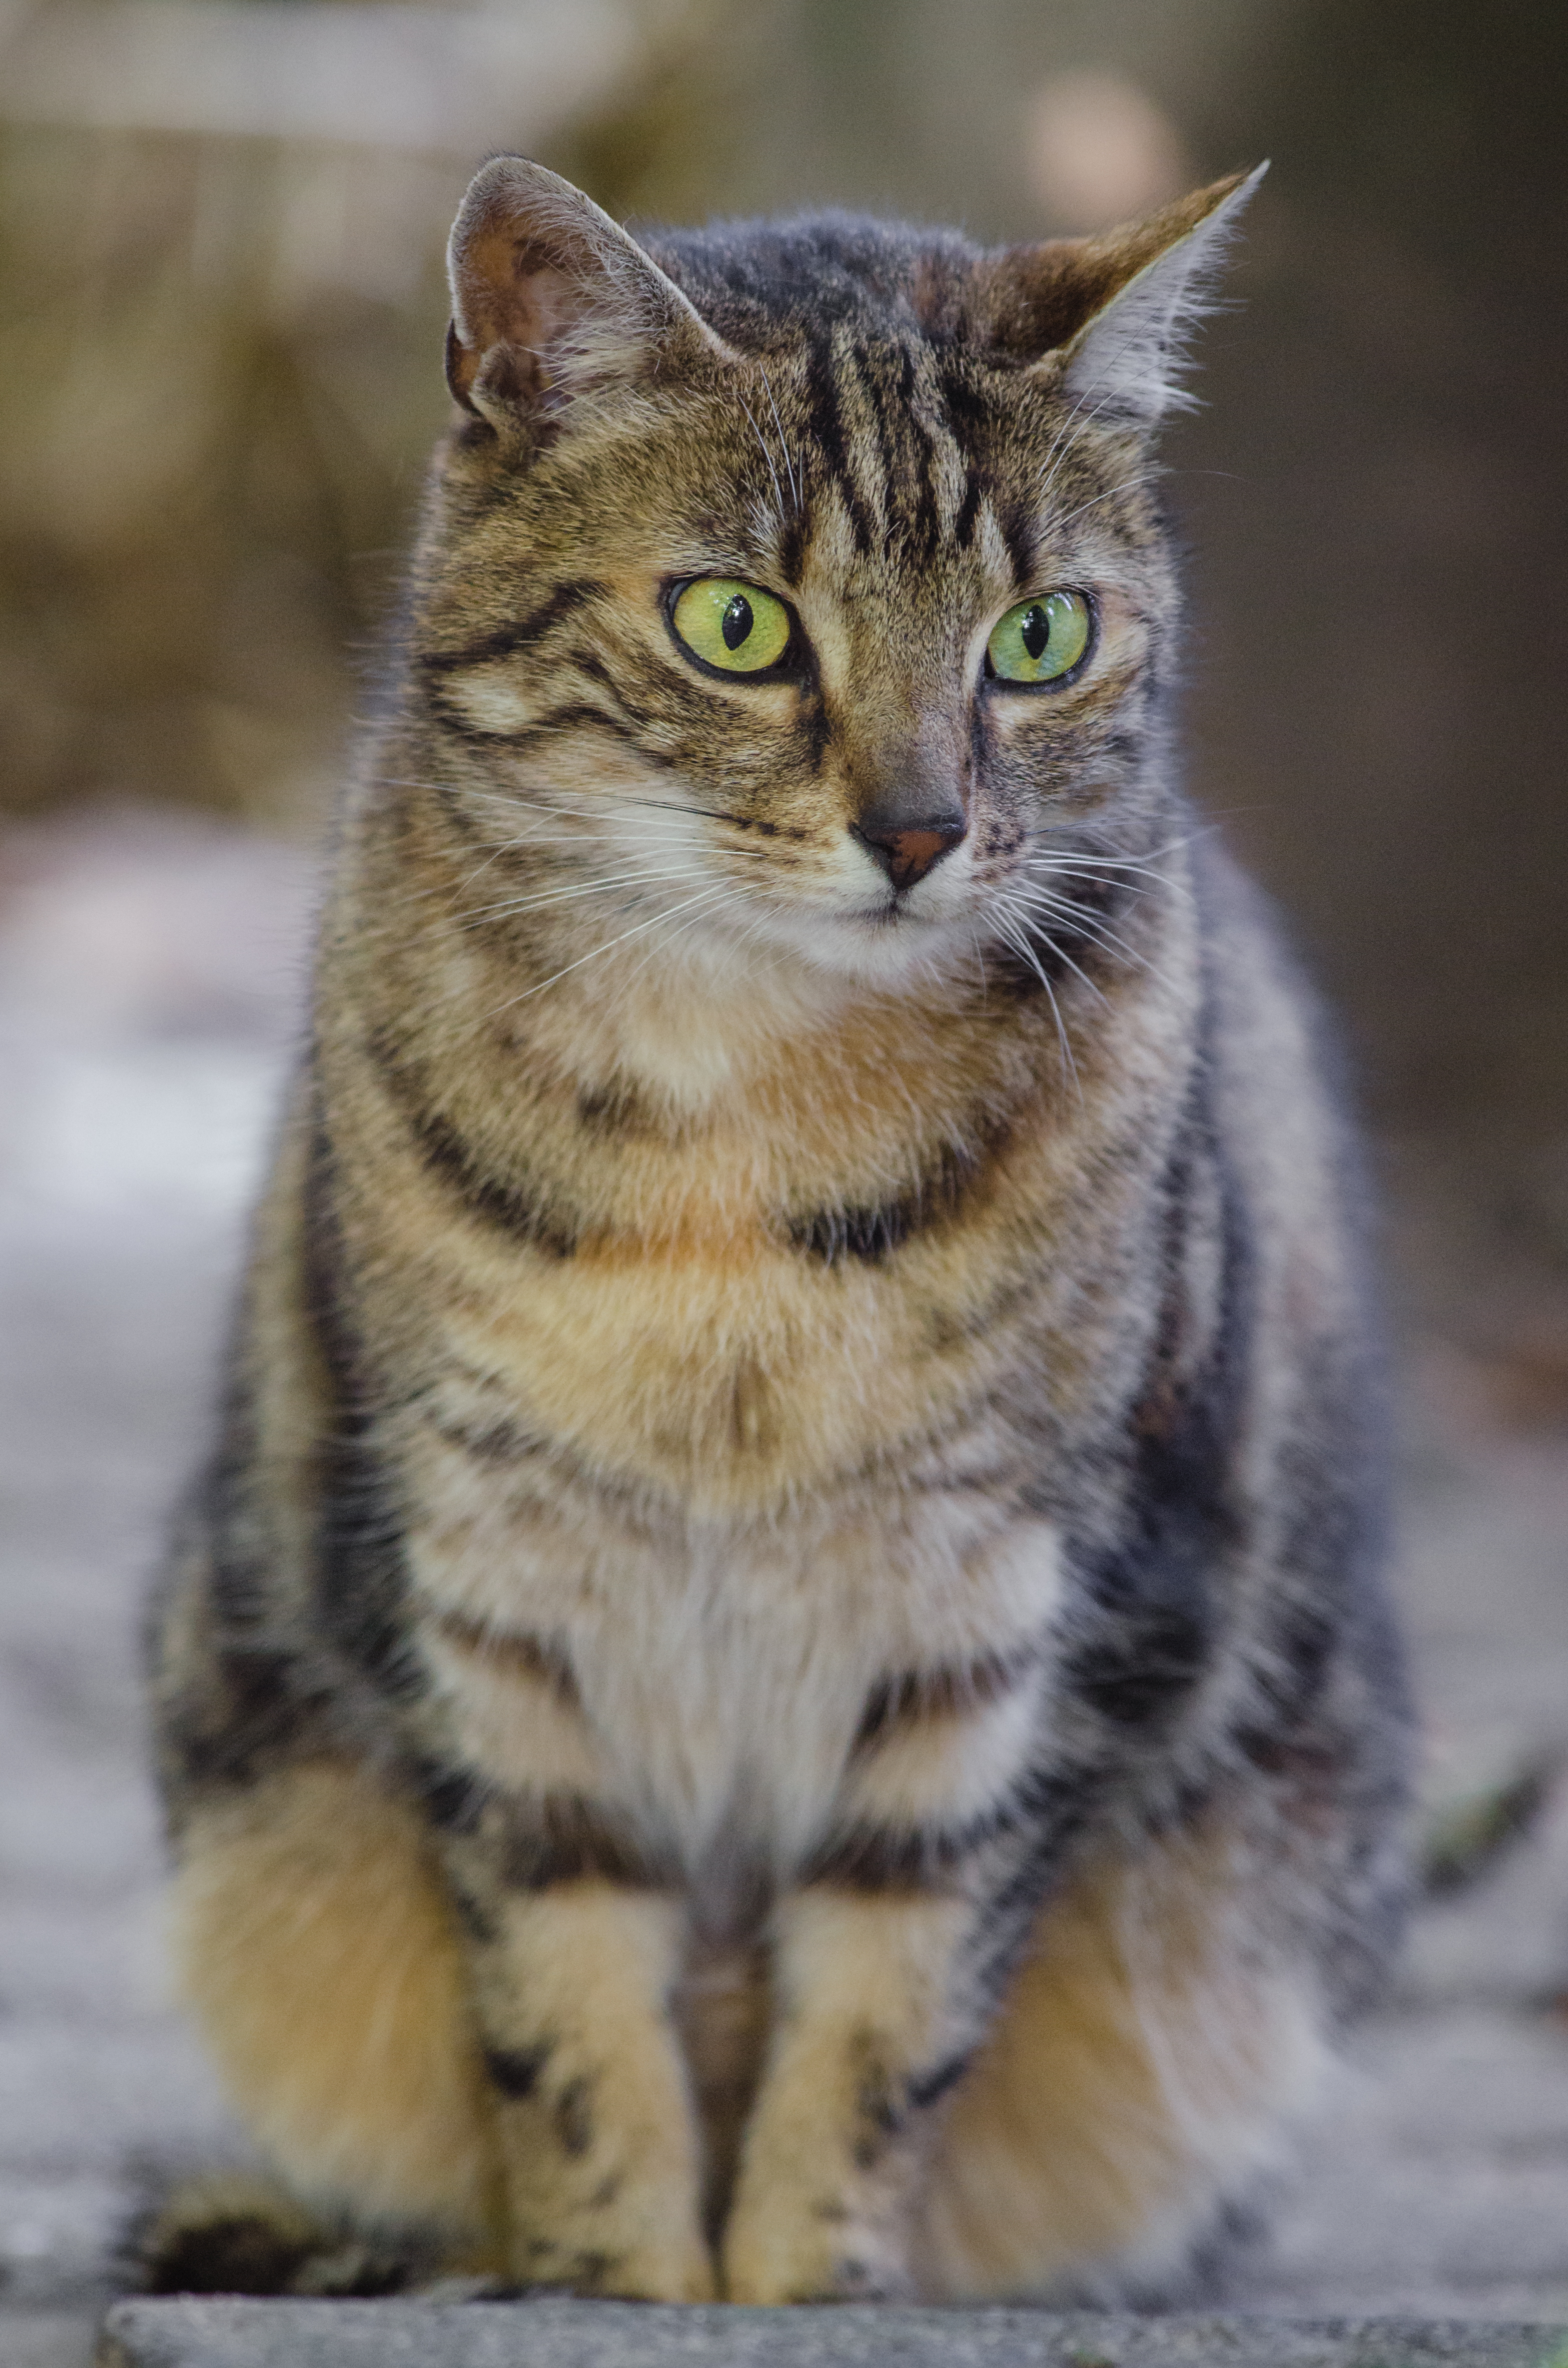
animal, cute, zoo, fur, kitten, cat, feline, mammal, nikon, predator, fauna, eyes, whiskers, animals, furry, vertebrate, paws, katze, tier, hauskatze, fell, augen, tiere, adorable, d7000, niedlich, tierpark, raubtier, pfoten, s s, tabby cat, bengal, european shorthair, wild cat, small to medium sized cats, cat like mammal, domestic short haired cat, pixie bob, american shorthair, rusty spotted cat, toyger